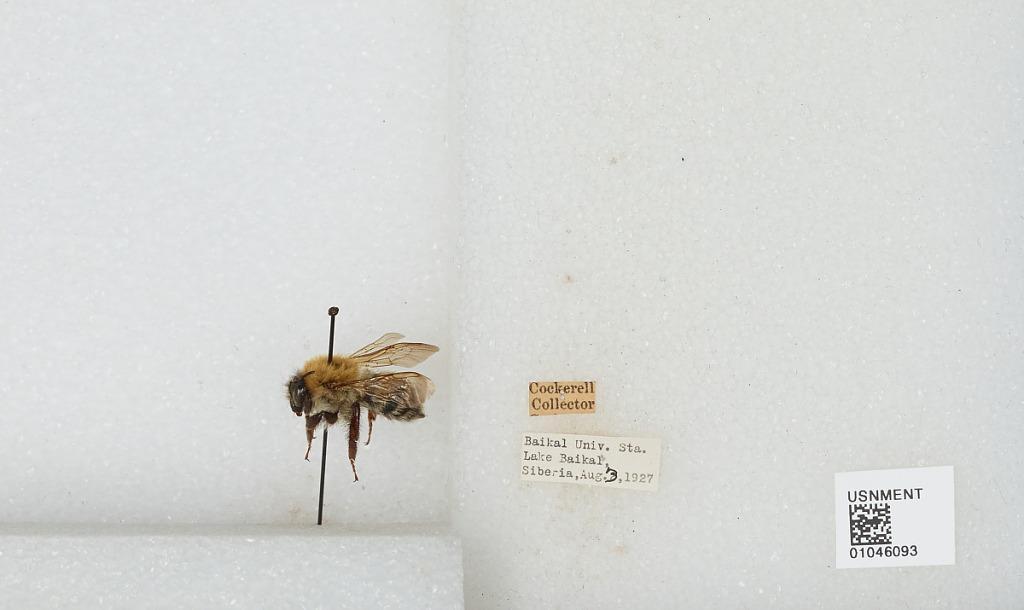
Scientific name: Bombus sp.
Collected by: Cockerell
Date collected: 1927-8-3
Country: Russia
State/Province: Siberia
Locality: Baikal University Station, Lake Baikal